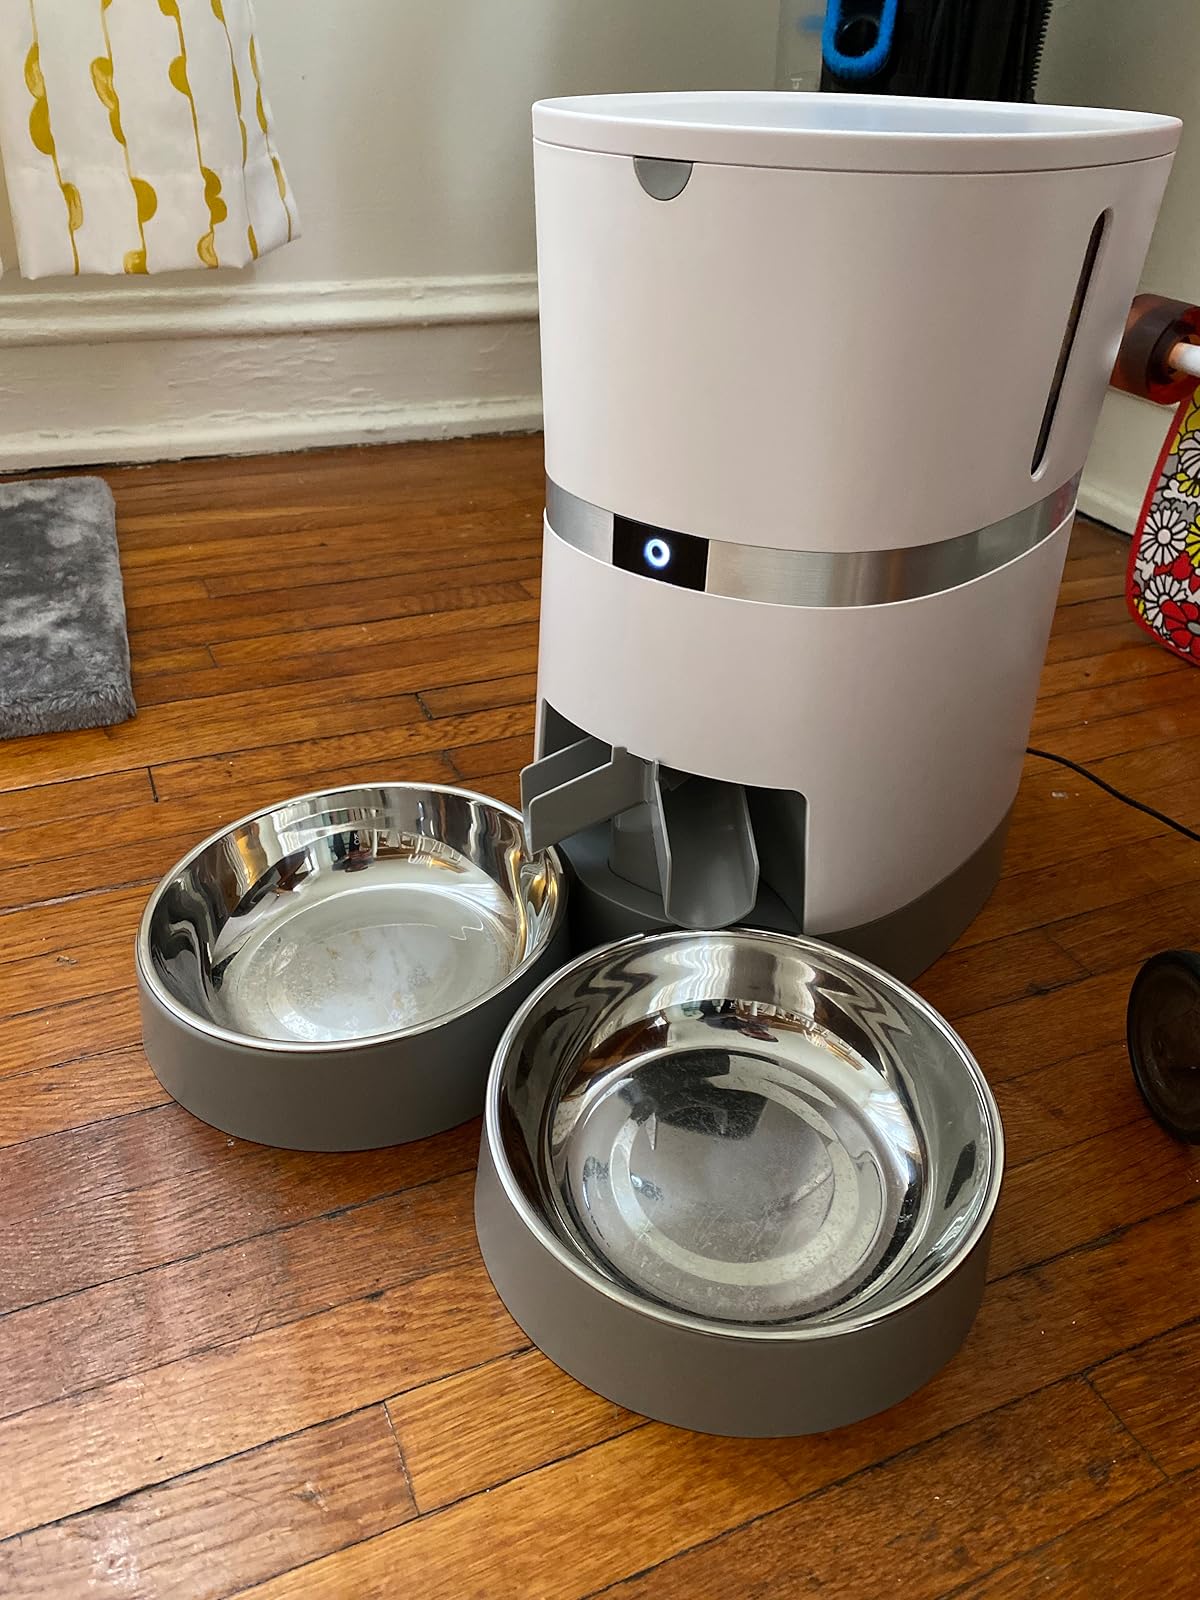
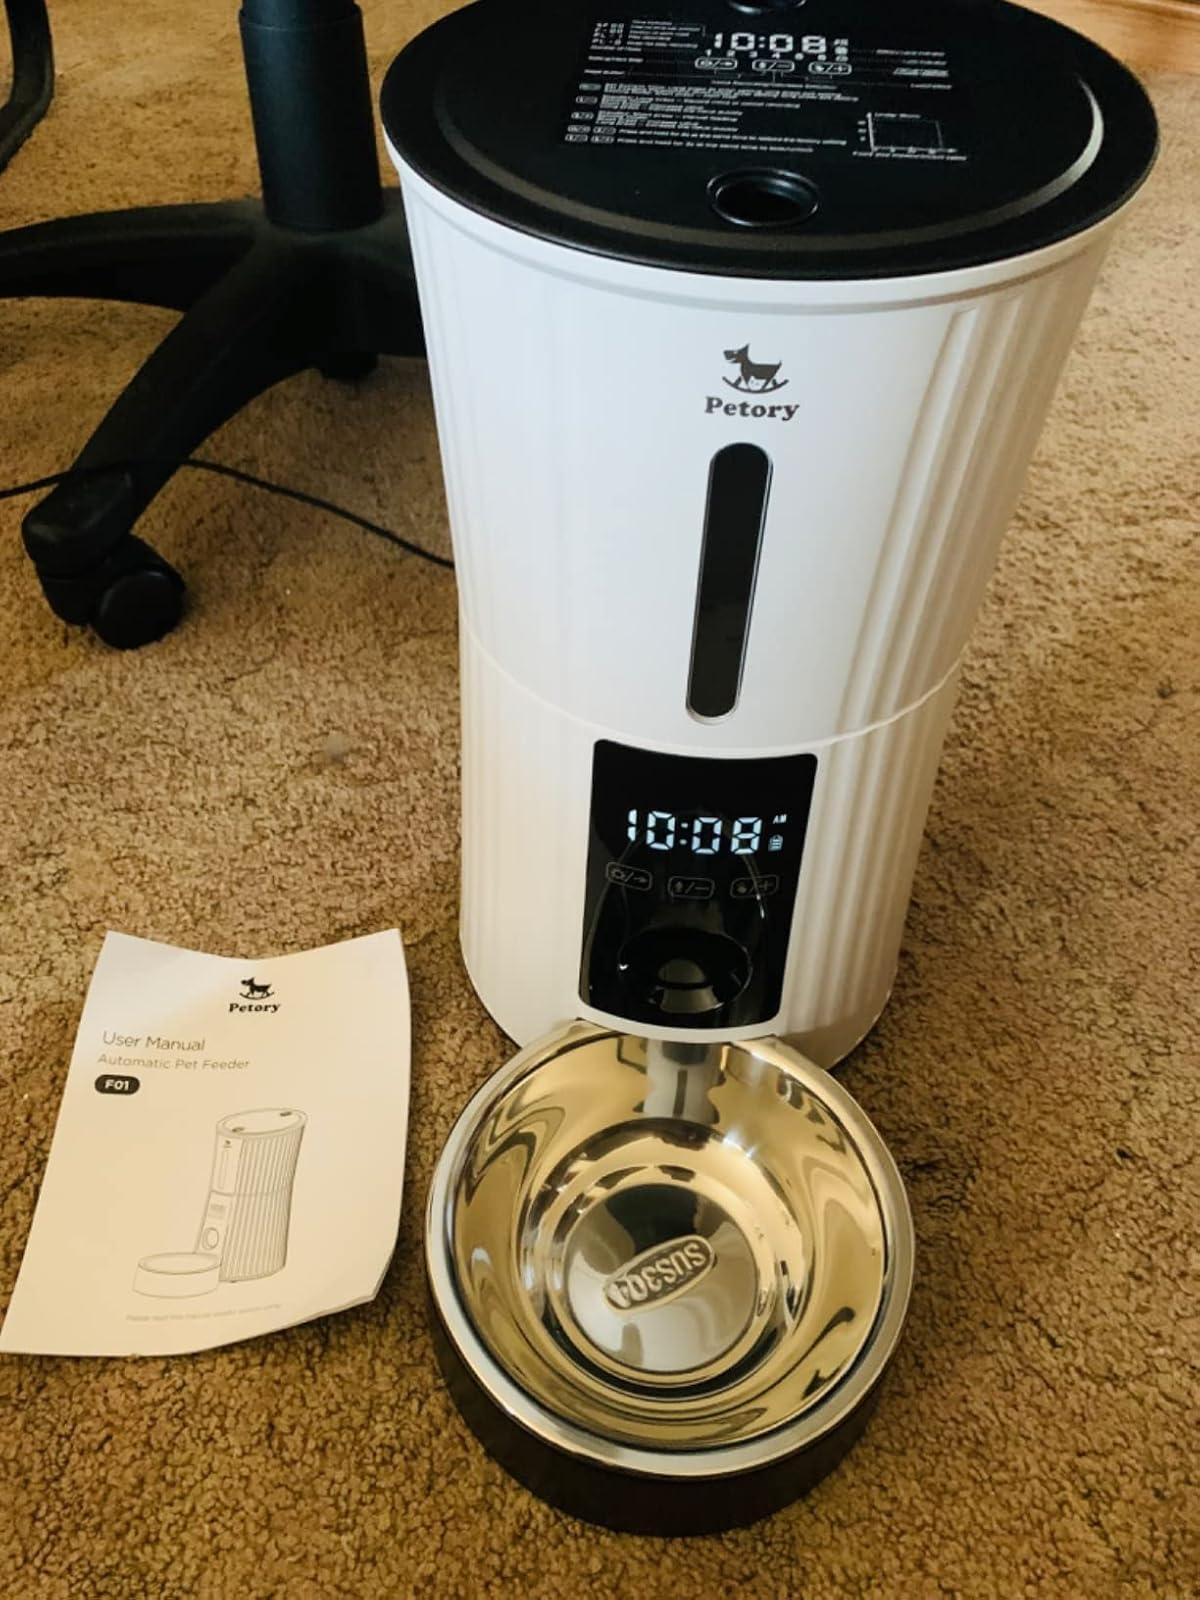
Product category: items_feeder
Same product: no